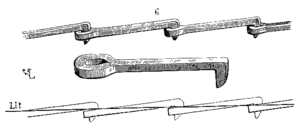
En architecture et construction, chaînage ou plus anciennement chaîne désignait à l'origine les chaines que l'on disposait dans les maçonneries pour en accroître la résistance ; un appareil intérieur donc, qui est en bois ou en fer. Par extension, chaînage désigne tous les moyens de liaison mécanique permettant d'augmenter la résistance d'un mur d'appareillage quelconque et notamment, lui conférer la capacité de résister à des efforts en flexion ou en cisaillement et par là empêcher qu'il ne se déverse, etc.